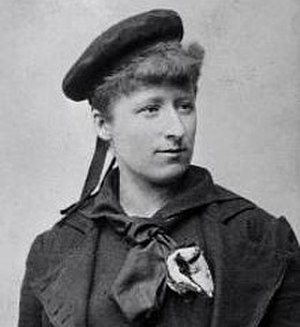
Sofia Anna Palm de Rosa
Sofia Anna Palm de Rosa var en svensk kunstner og landskabsmaler.